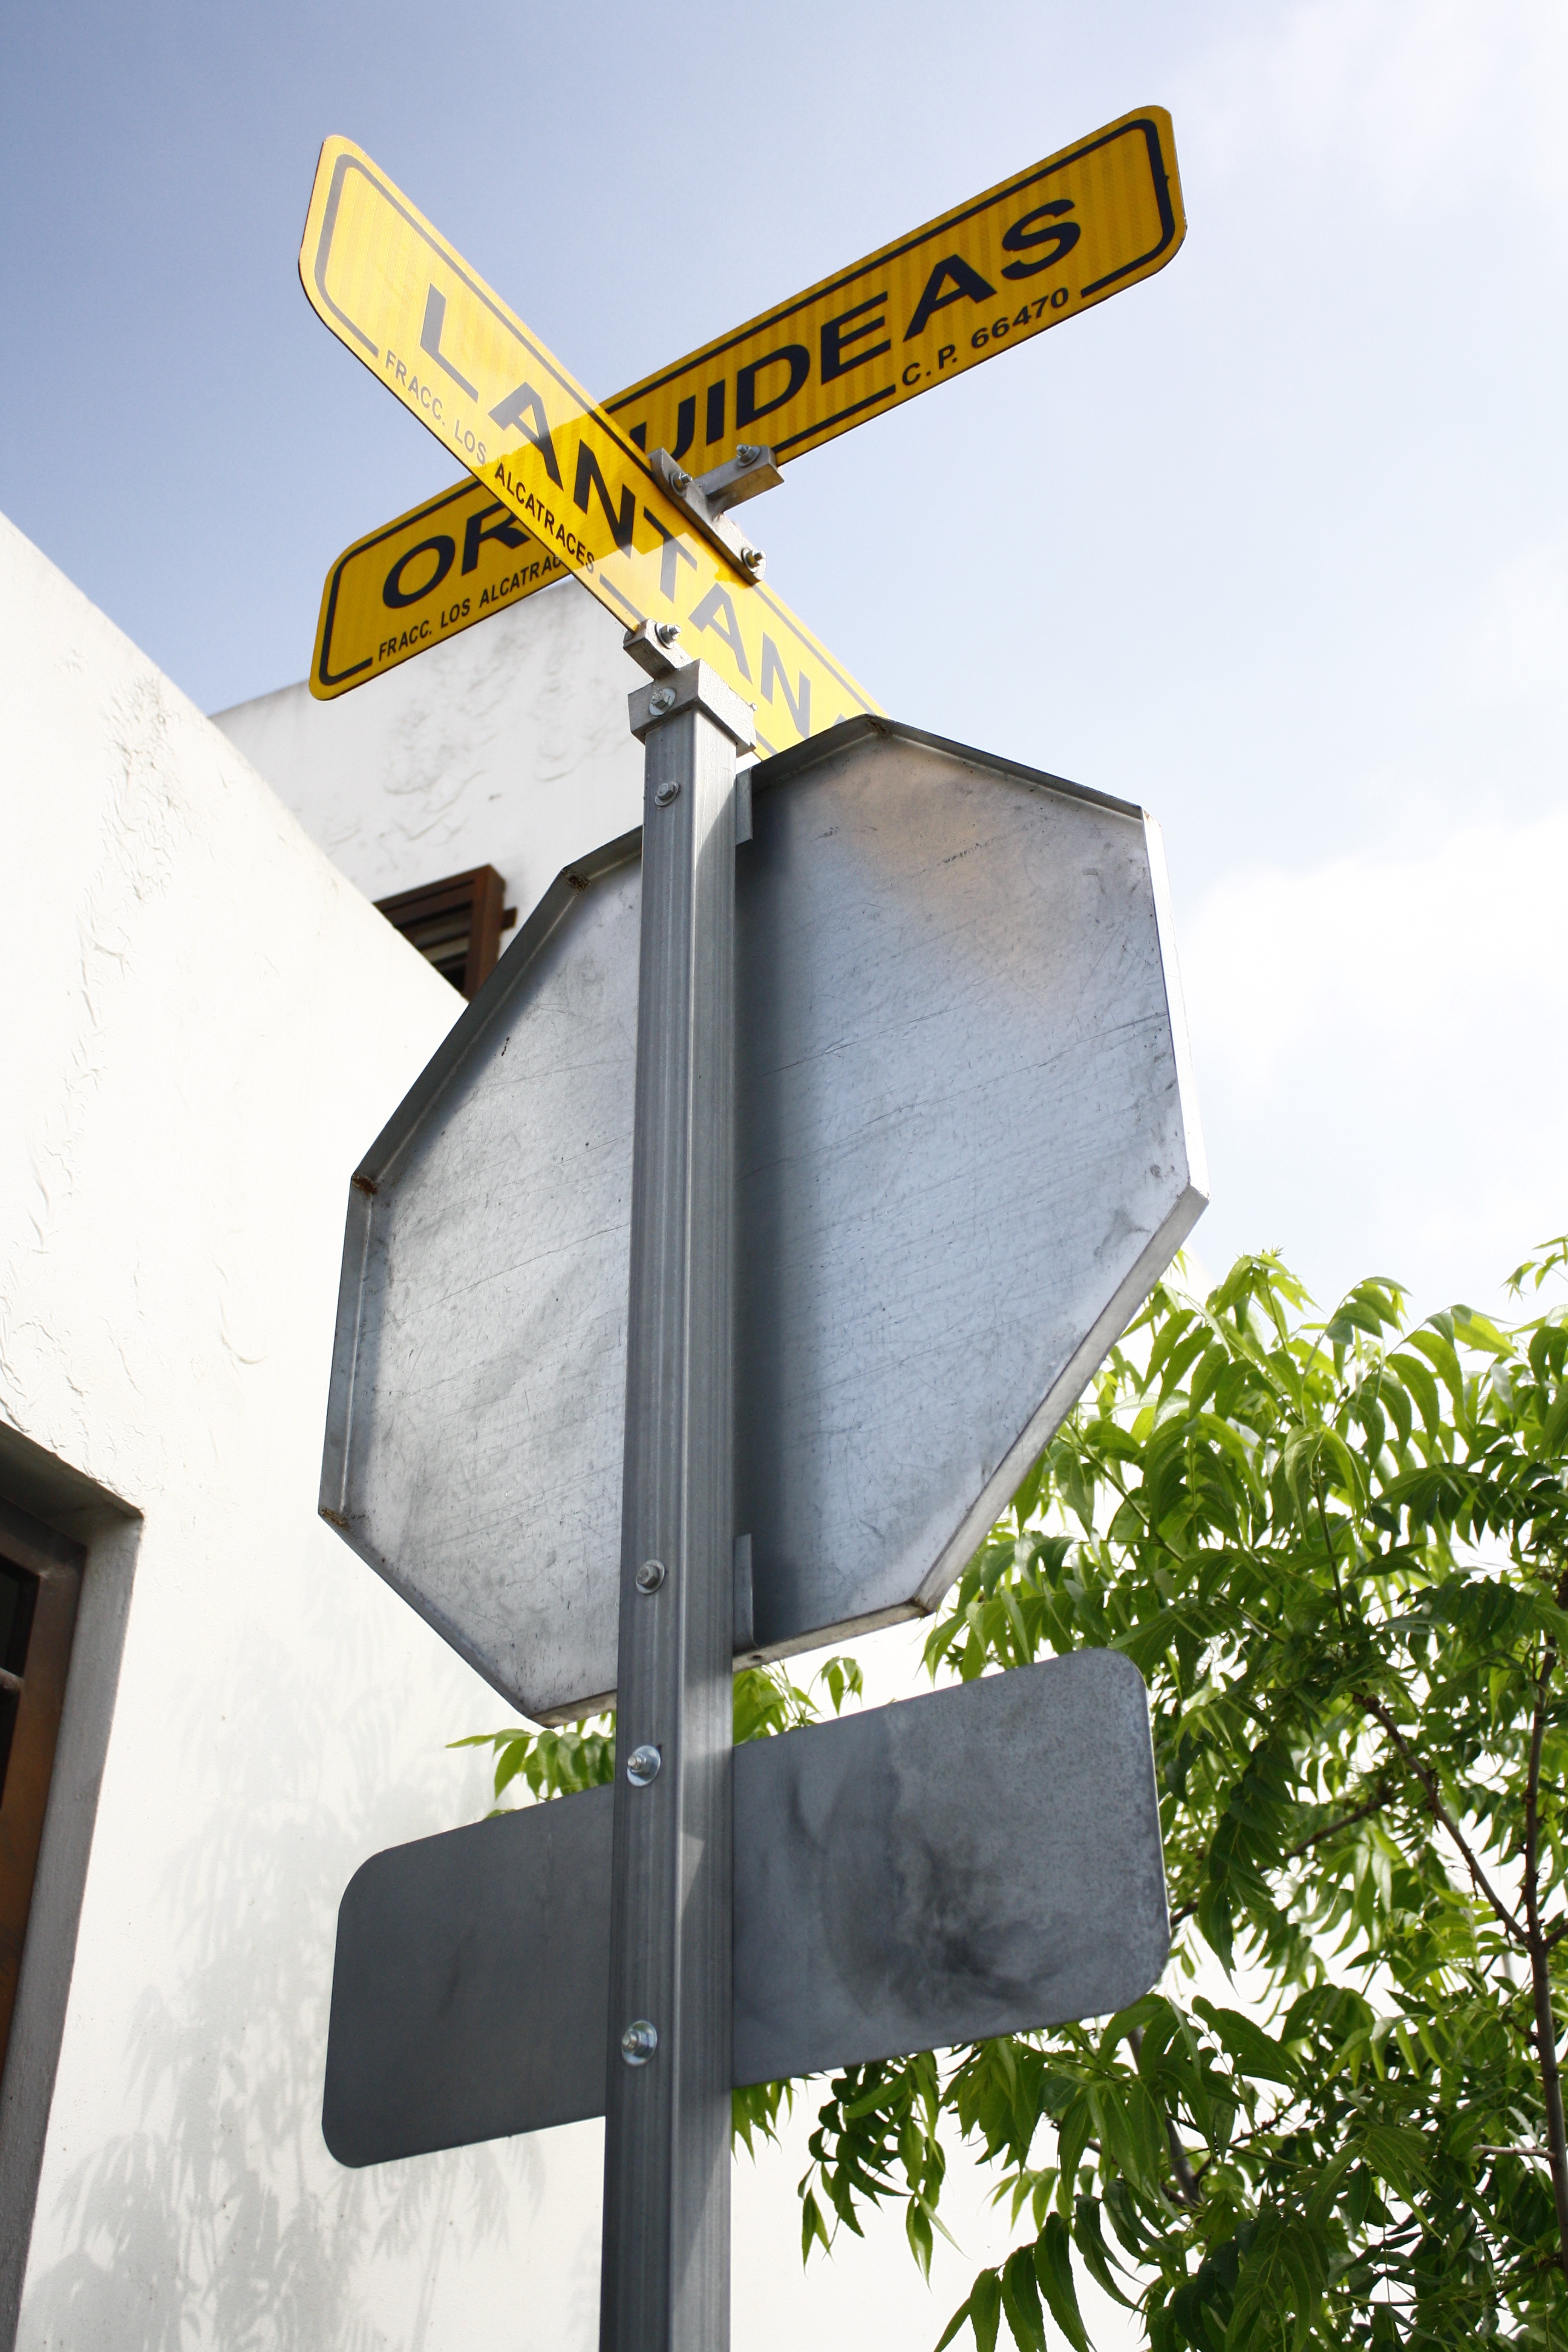
street, crossing, windmill, wind, mast, street light, lighting, orientation, energy, mill, corner, light fixture